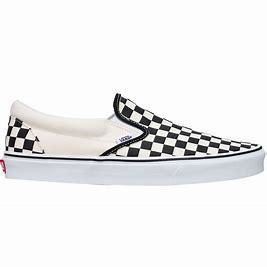
Brand: Vans
Model: Slip On